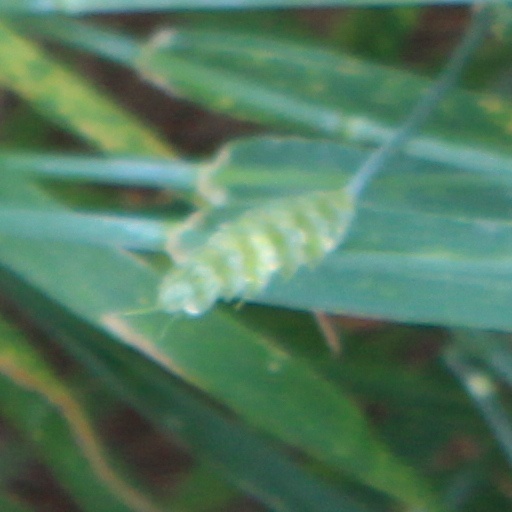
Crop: wheat